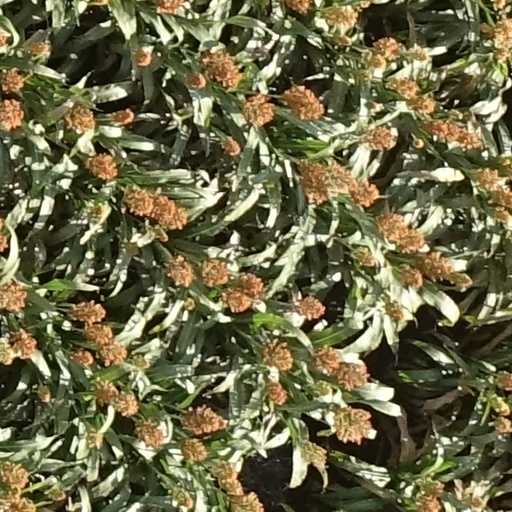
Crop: sorghum